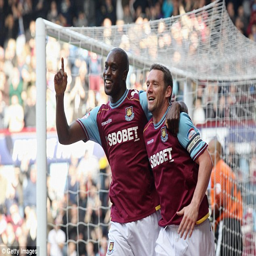
marking a goal against a city in a fixture with football player